Newgale, Pembrokeshire

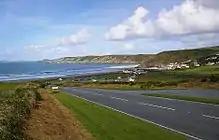
Newgale viewed from the A487 lay-by

There are two caravan parks, a camping site, some shops and a pub, The Duke of Edinburgh Inn. The surf at Newgale is good for beginners, with the waves usually backing off a bit even on large swell. Surfing is best on the rising tide.